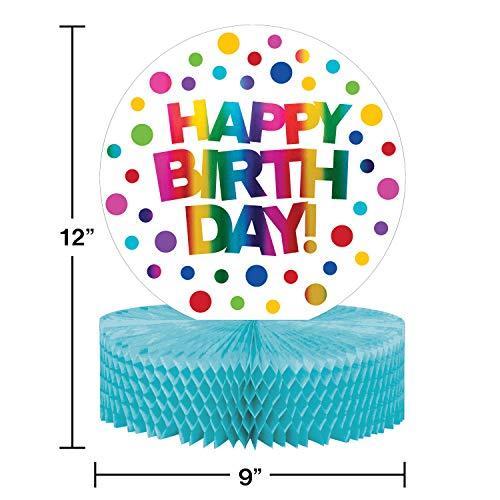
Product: Creative Converting 331789 Rainbow Foil Birthday Centerpiece 12" x 9", Mulitcolor
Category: Toys & Games | Party Supplies | Centerpieces
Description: Blue And Yellow Rainbow Foil Birthday Party Honeycomb Centerpiece.
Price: $5.50